Nathaniel Lindley, Baron Lindley

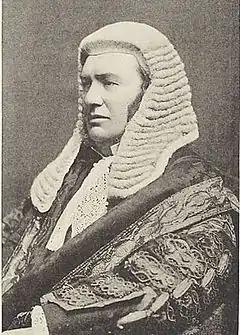

He was the second son of the botanist Dr. John Lindley, born at Acton Green, London. From his mother's side, he was descended from Sir Edward Coke. He was educated at University College School, and studied for a time at University College London, and the University of Edinburgh and University of Cambridge in 1898 and achieved Doctor of Civil Law in University of Oxford in 1903.